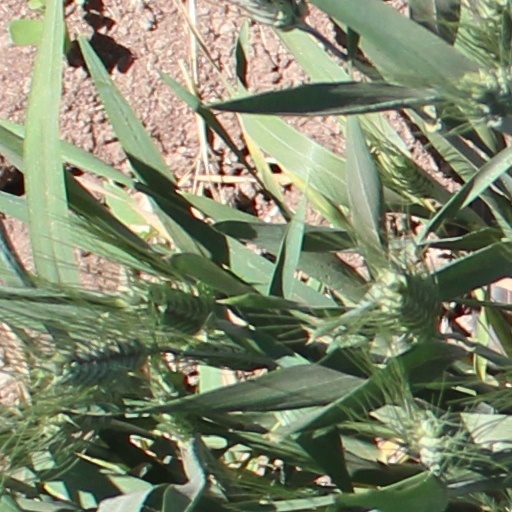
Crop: wheat